Paris in the 16th century

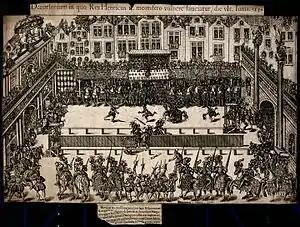
The tournament at the Hotel des Tournelles in 1559 at which King Henry II was accidentally killed

Louis XI died in 1483, and his successors, Charles VIII and Louis XII, also chose to live in the Loire Valley. Louis XII died in 1515 without a male heir, and was succeeded by his cousin, Francis I, who was much more interested in the city. Francis gradually moved closer to Paris, first to the Palace of Fontainebleau, then to Saint-Germain-en-Laye, then to the Chateau de Madrid, an enormous hunting lodge that he built in the Bois de Boulogne. Finally, on 15 March 1528, he declared his intention to live in Paris. Since the old royal palace on the Île-de-la-Cité was occupied by the Parlement of Paris, he announced that he would live in the Louvre.